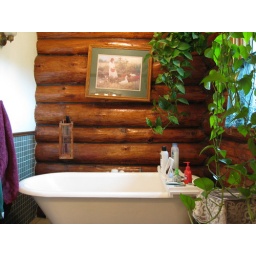
bathroom in teacher's house